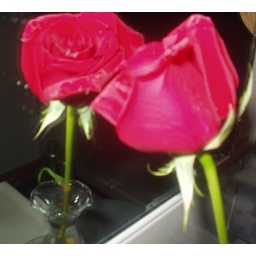
a rose in the mirror